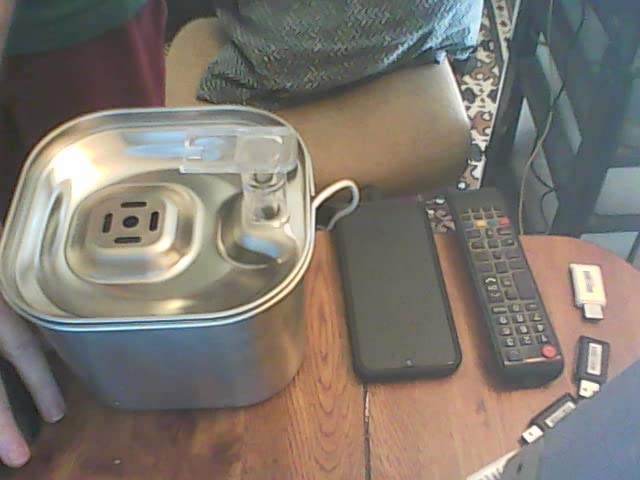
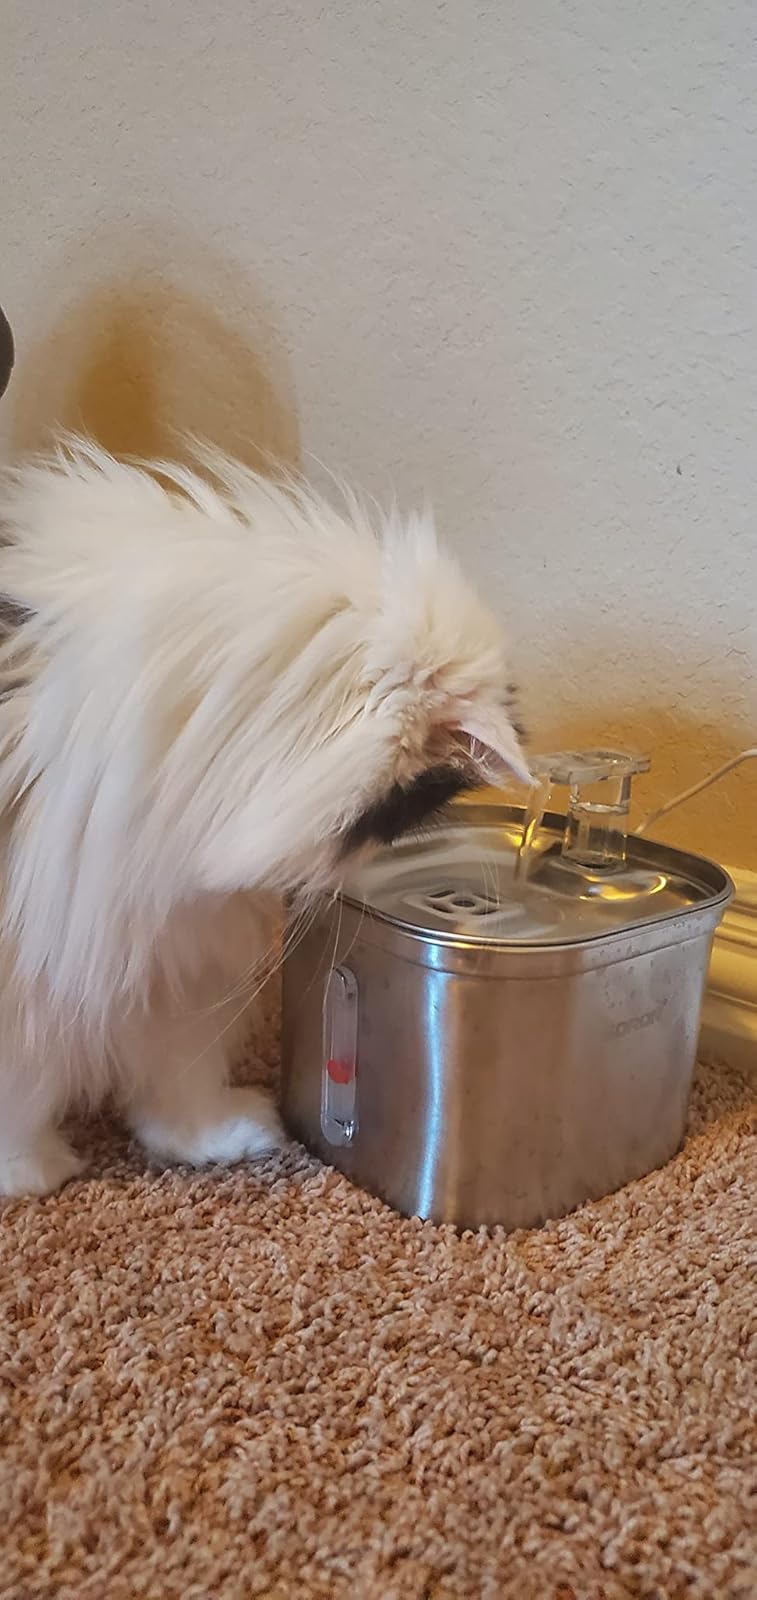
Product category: items_bowl
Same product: yes